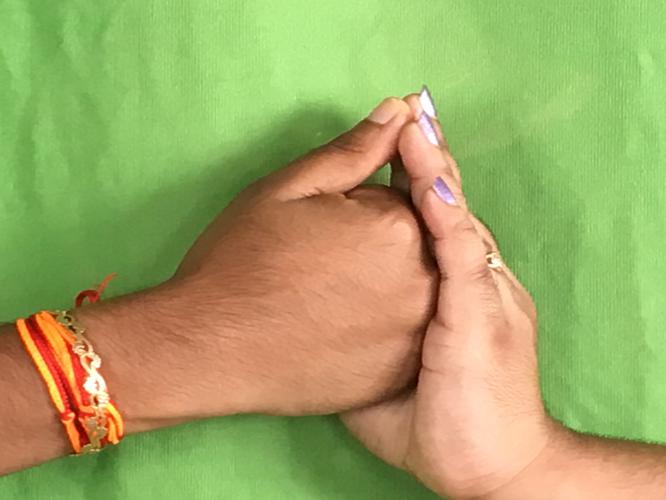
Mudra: Shanka
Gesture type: double_hand